Peru–Chile Trench

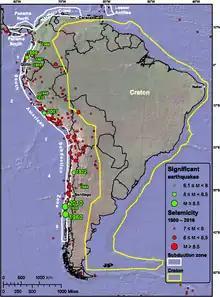
Significant Earthquake Faults and damaging earthquakes over the past century along the South American Subduction Zone

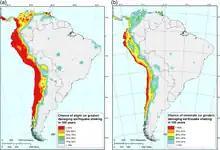
South America showing 100-year earthquake shaking projections.

The subduction of the Nazca plate below the South American plate along the Chile-Peru Trench is associated with numerous earthquakes. Several of these earthquakes are notable for their size, associated tsunamis, and landslides.